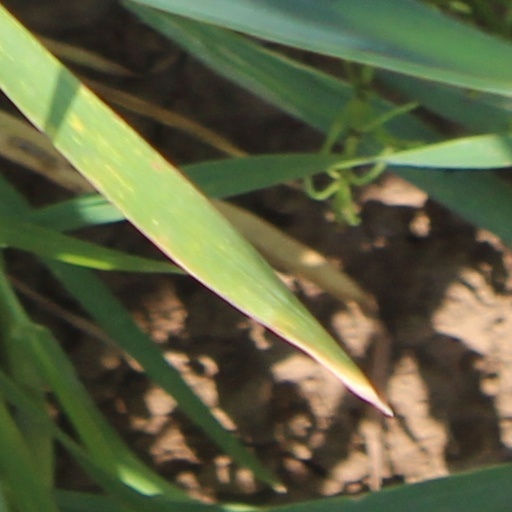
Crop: wheat